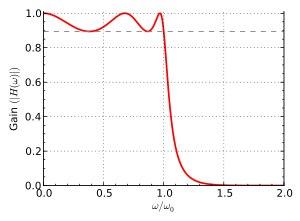
En électronique, l'ondulation résiduelle est la variation périodique résiduelle d'une tension continue issu du redressement d'une source de tension alternatif. Cette ondulation est la conséquence, généralement indésirable, du filtrage imparfait de la composante alternative d'une source d'énergie par le montage électronique redresseur.